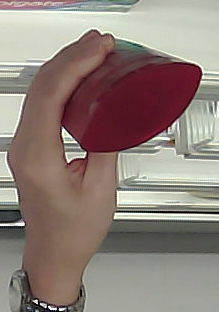
Product: loreal_shampoo